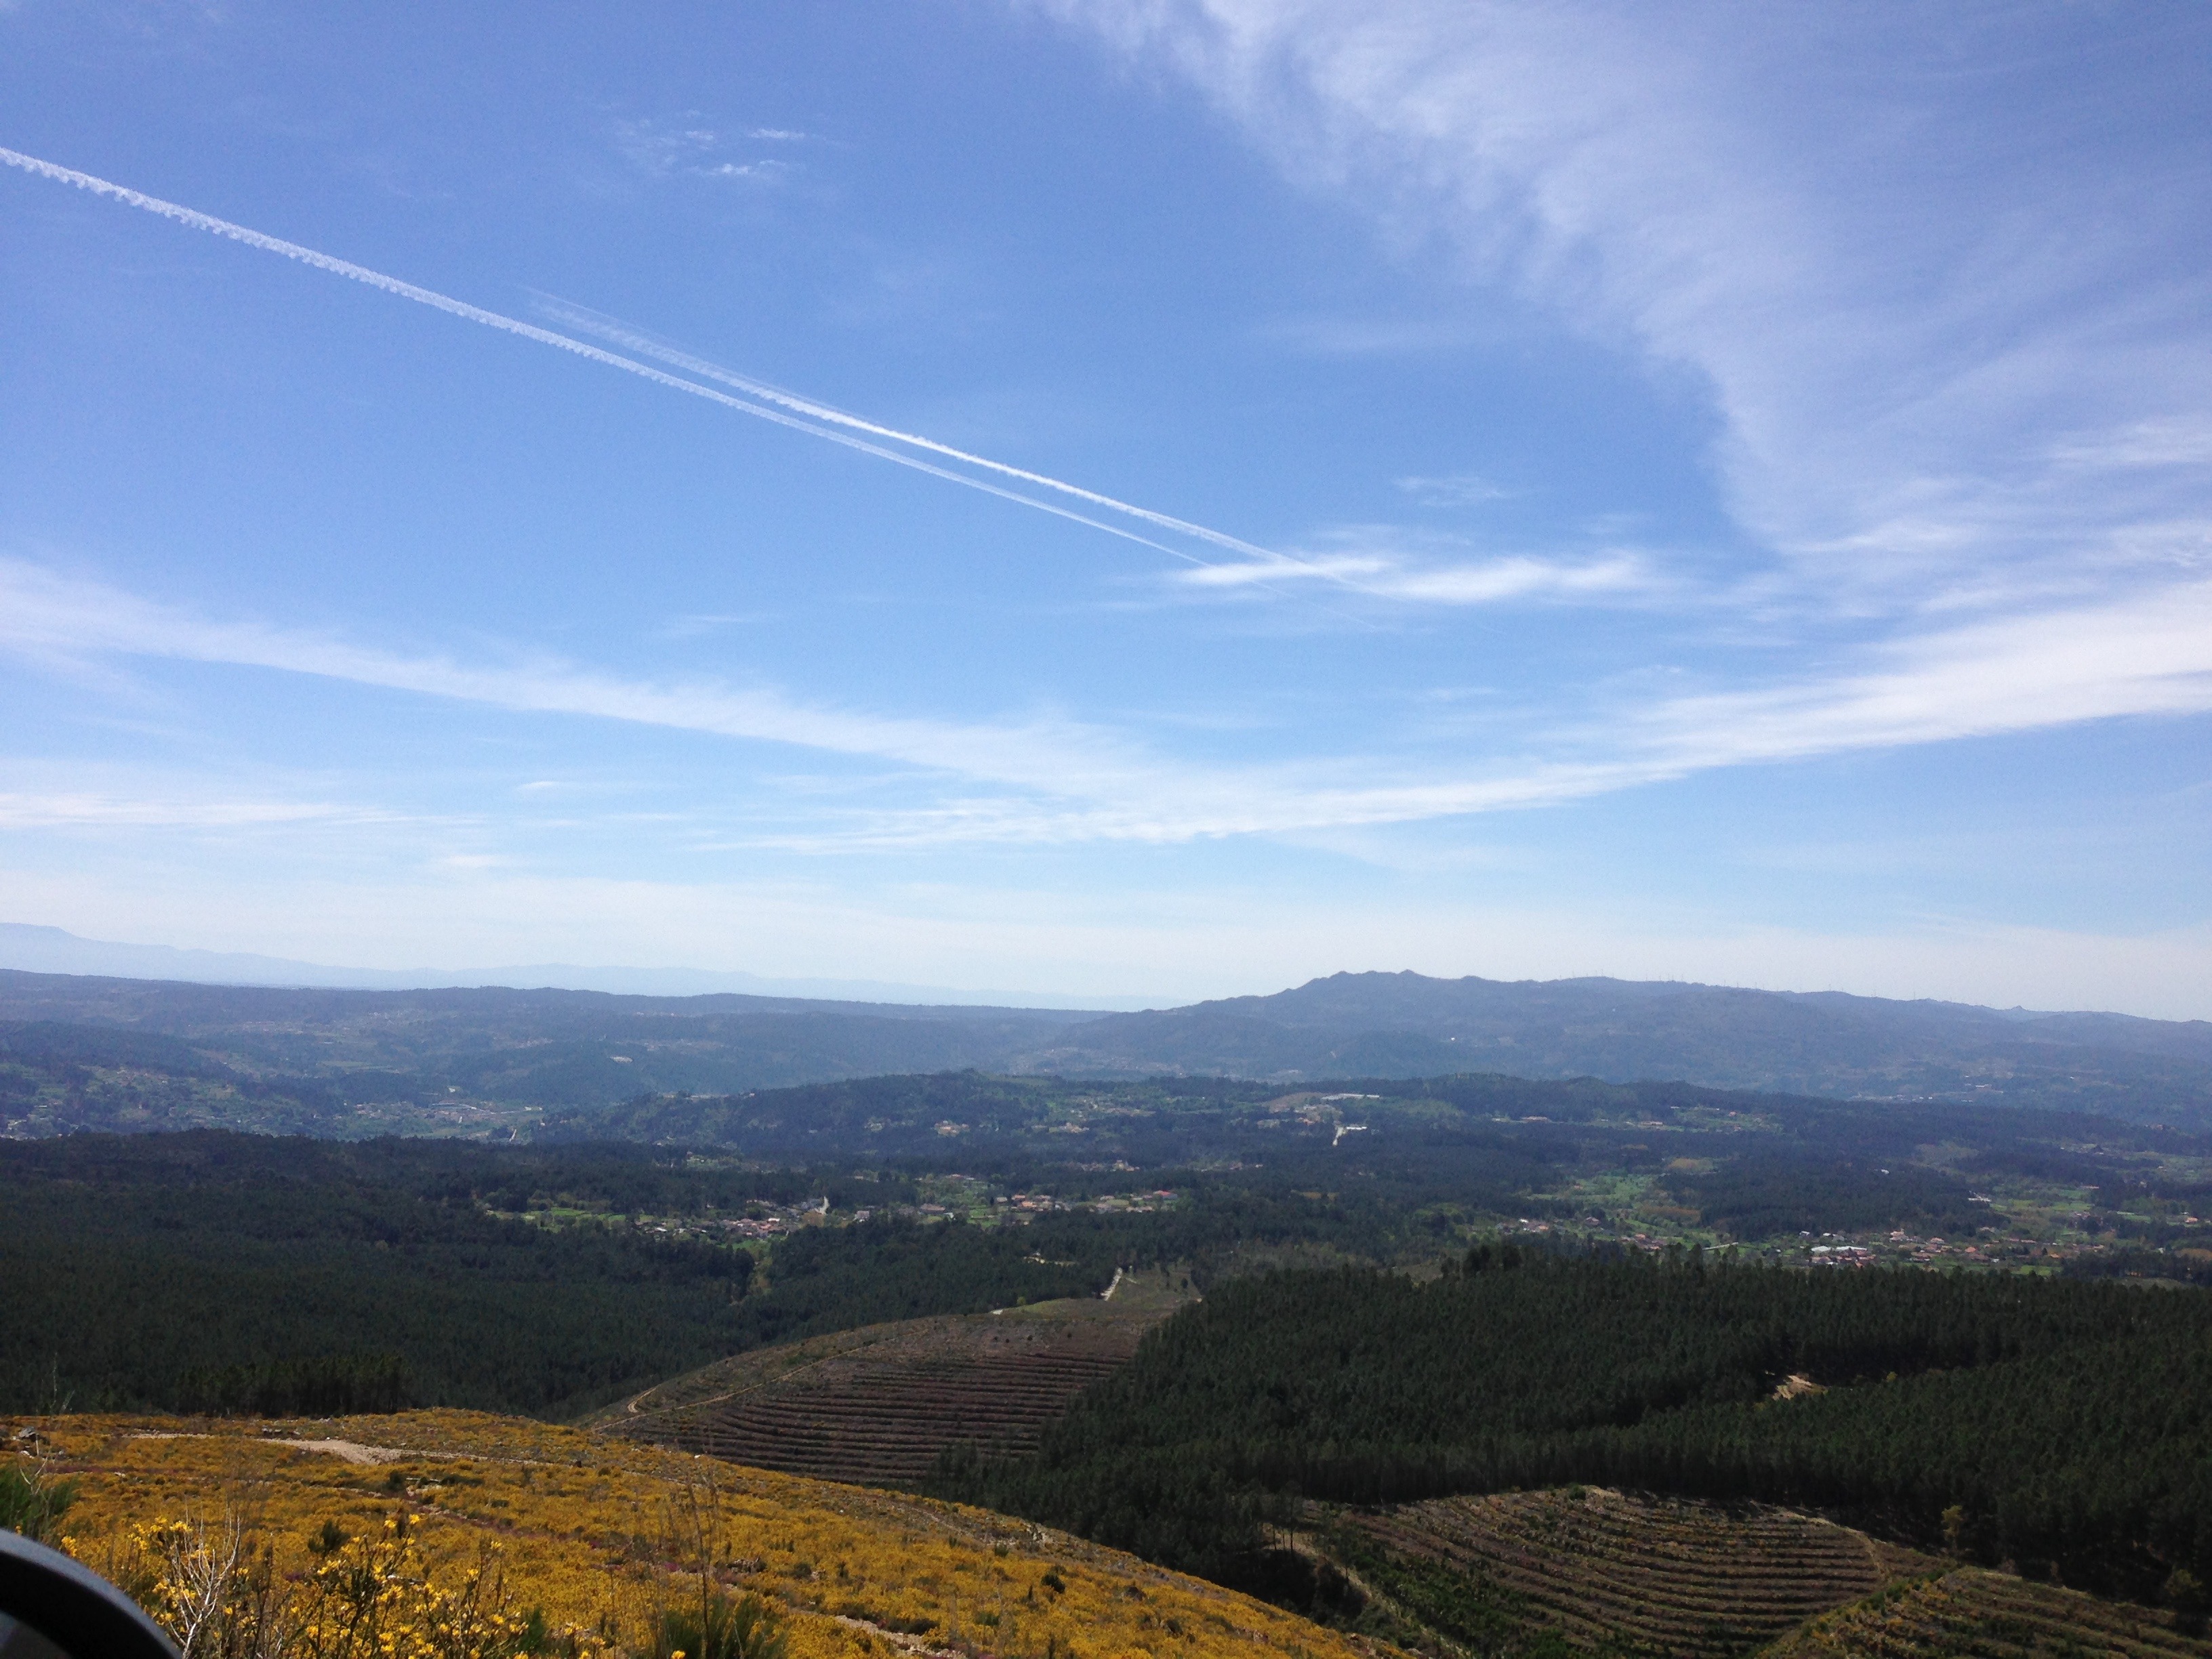
landscape, nature, horizon, mountain, cloud, sky, hill, valley, mountain range, ridge, plain, mountains, plateau, serra, rural area, landform, geographical feature, atmospheric phenomenon, mountainous landforms